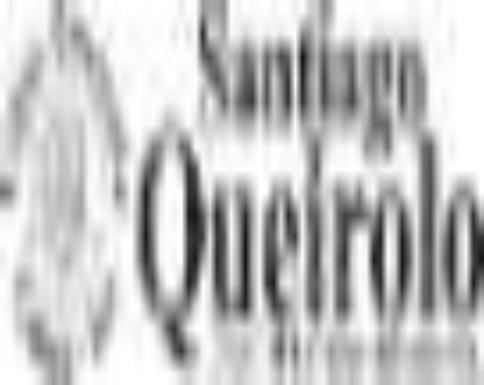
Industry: Food